Arua

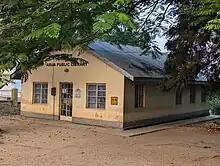
Arua Public Library

The 1969 national census enumerated the population of Arua Town at 10,837. In 1991, the census enumerated 22,217 people in the town. In 2002, the population had increased to 43,929. The August 2014 national census and household survey enumerated the population of Arua Town Council at 61,962. In 2020, the Uganda Bureau of Statistics (UBOS) estimated the mid-year population to be 72,400. UBOS calculated that the population of Arua Municipality grew at an average rate of 2.7 percent annually, between 2014 and 2020.